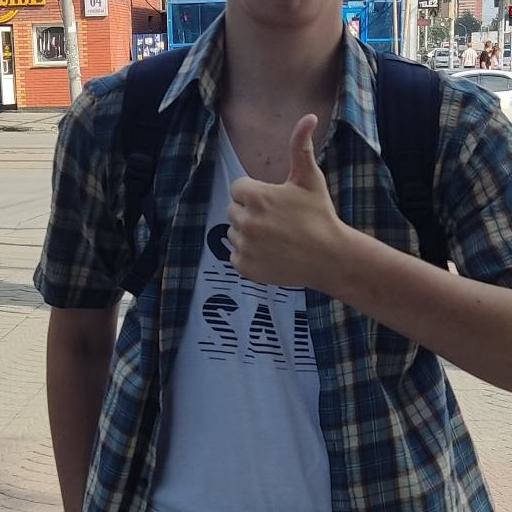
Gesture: like